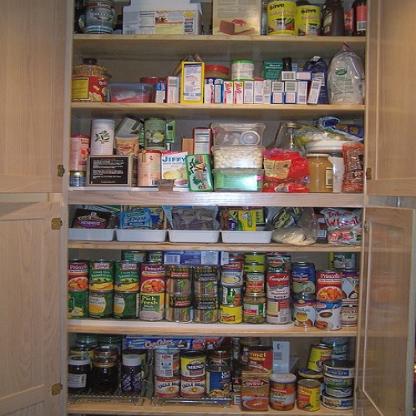
Scene: Indoor